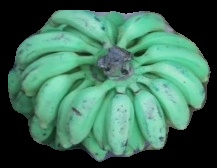
Variety: elakki-bale
Grade: grade3